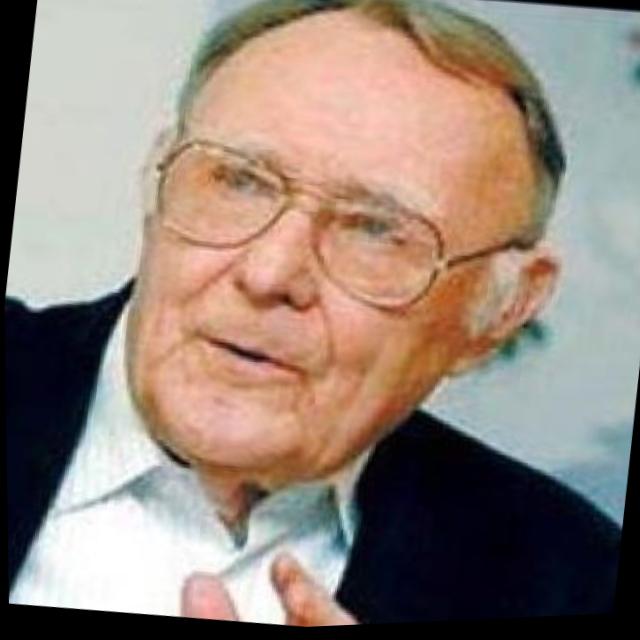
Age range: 45-64